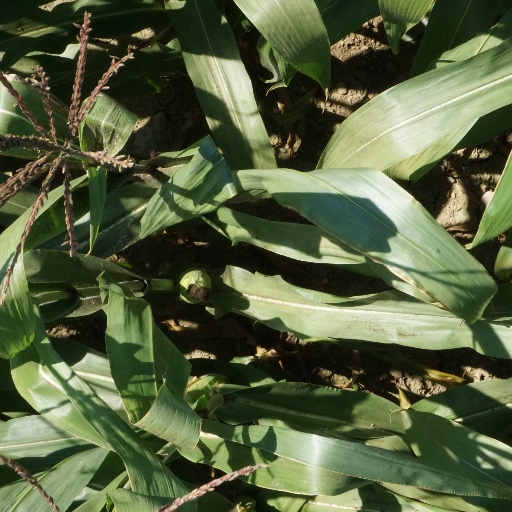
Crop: maize; corn